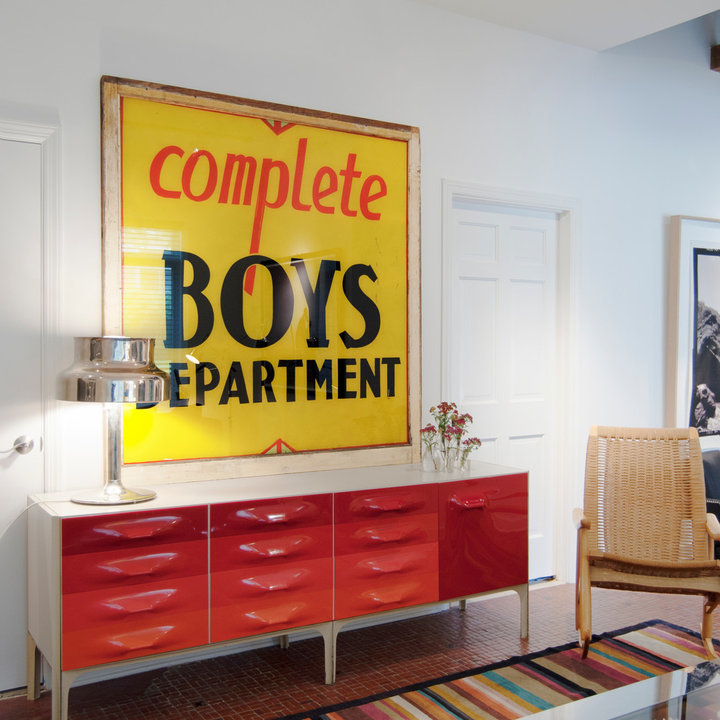
Style: Vintage